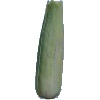
Label: corn_husk